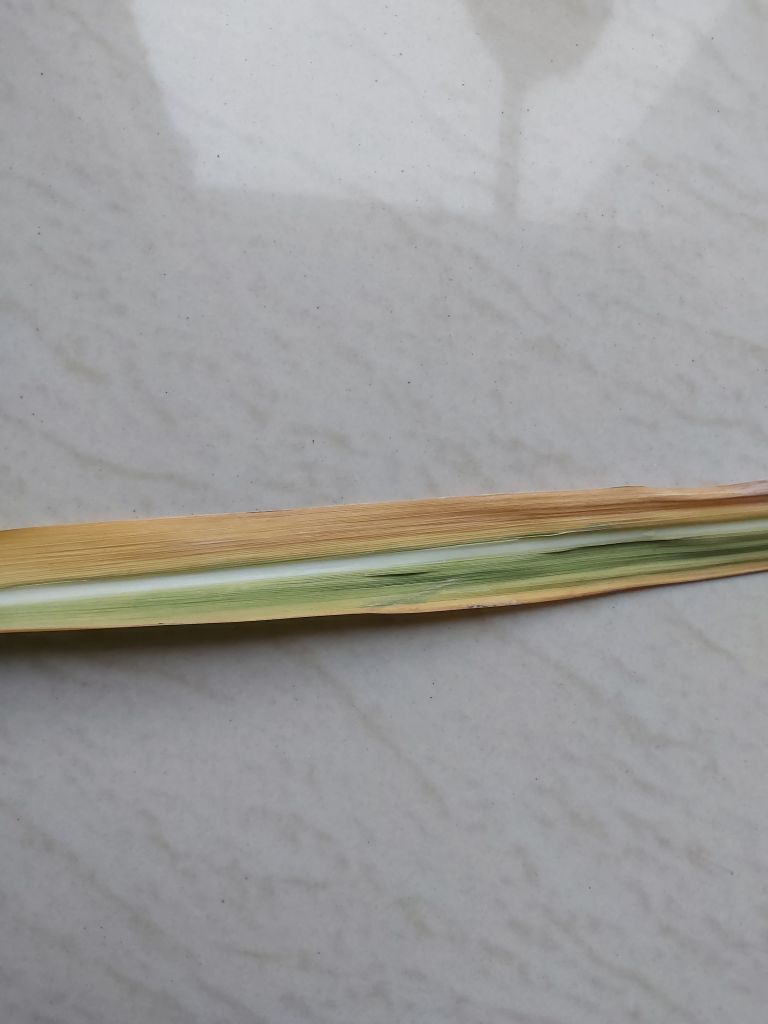
Label: Yellow Leaf